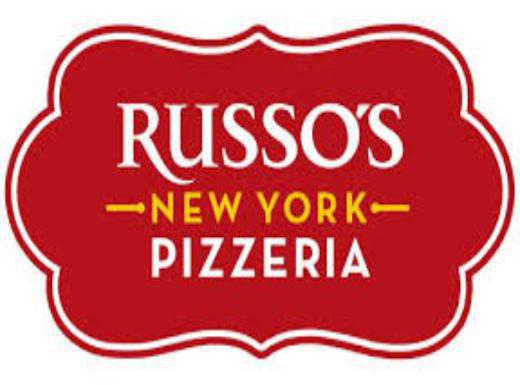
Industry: Food